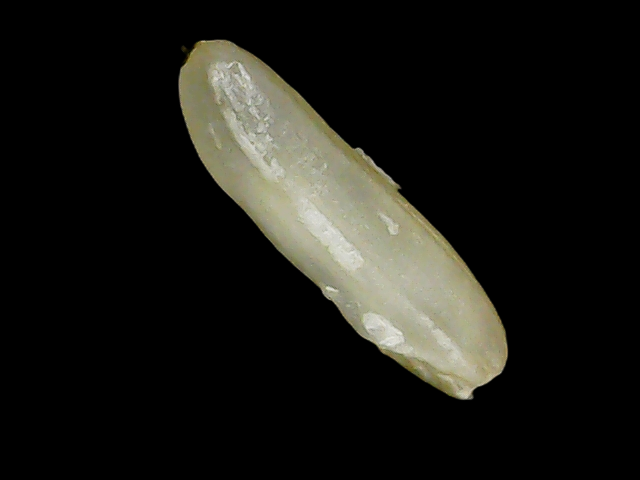
Rice variety: Binadhan21